Dick DeVos

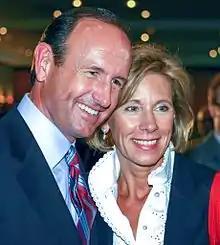
DeVos and his wife, Betsy, in 2006

DeVos and his wife have four children: Richard Marvin (Rick) III, Elisabeth (Elissa), Andrea, and Ryan, and eight grandchildren. Their son, Rick, is the founder and chairman of ArtPrize, a world-renowned art competition in Grand Rapids, Michigan.